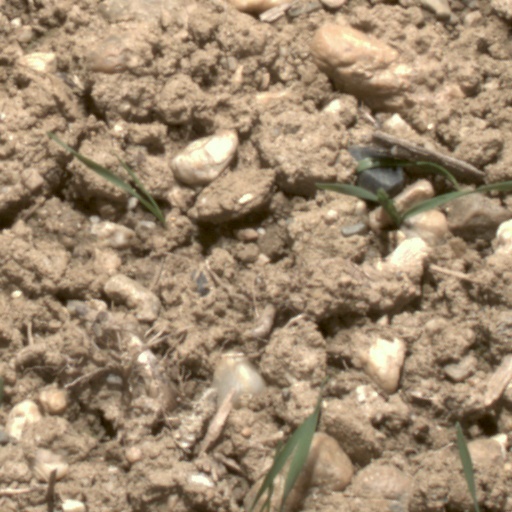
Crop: wheat